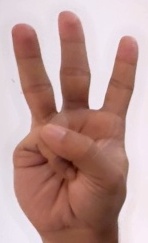
ASL sign: W